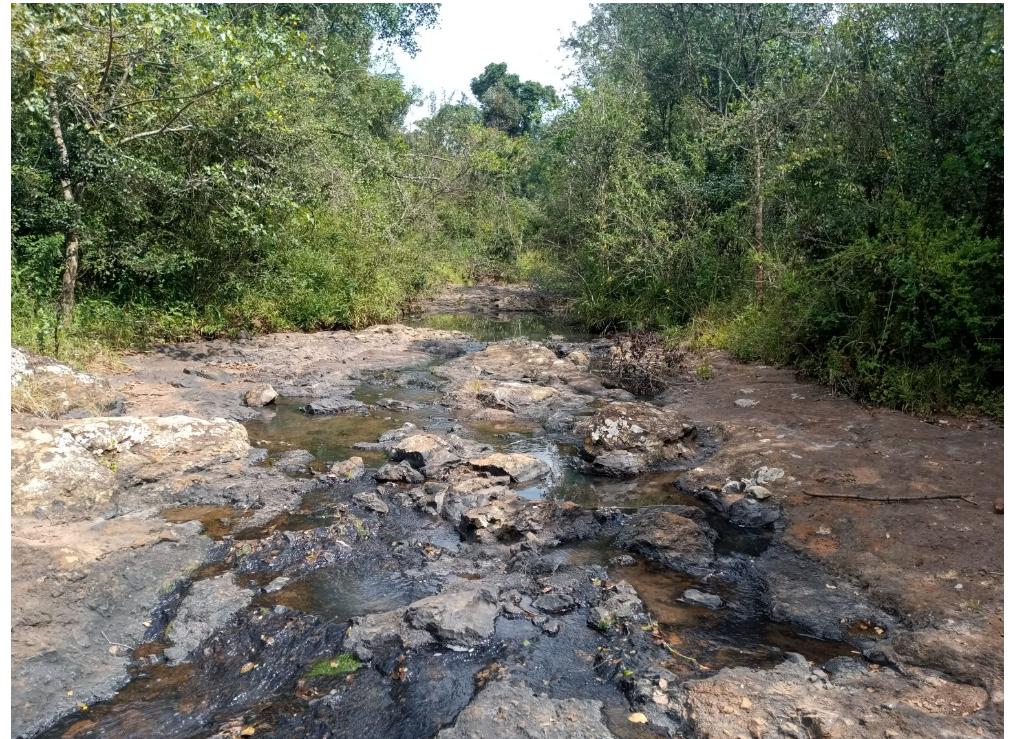
Msitu wenye miti mifupi ukiwa na mto mdogo unaopita katikati, unaonyesha mazingira ya asili yenye mchanyiko wa mimea na vyanzo vya maji.